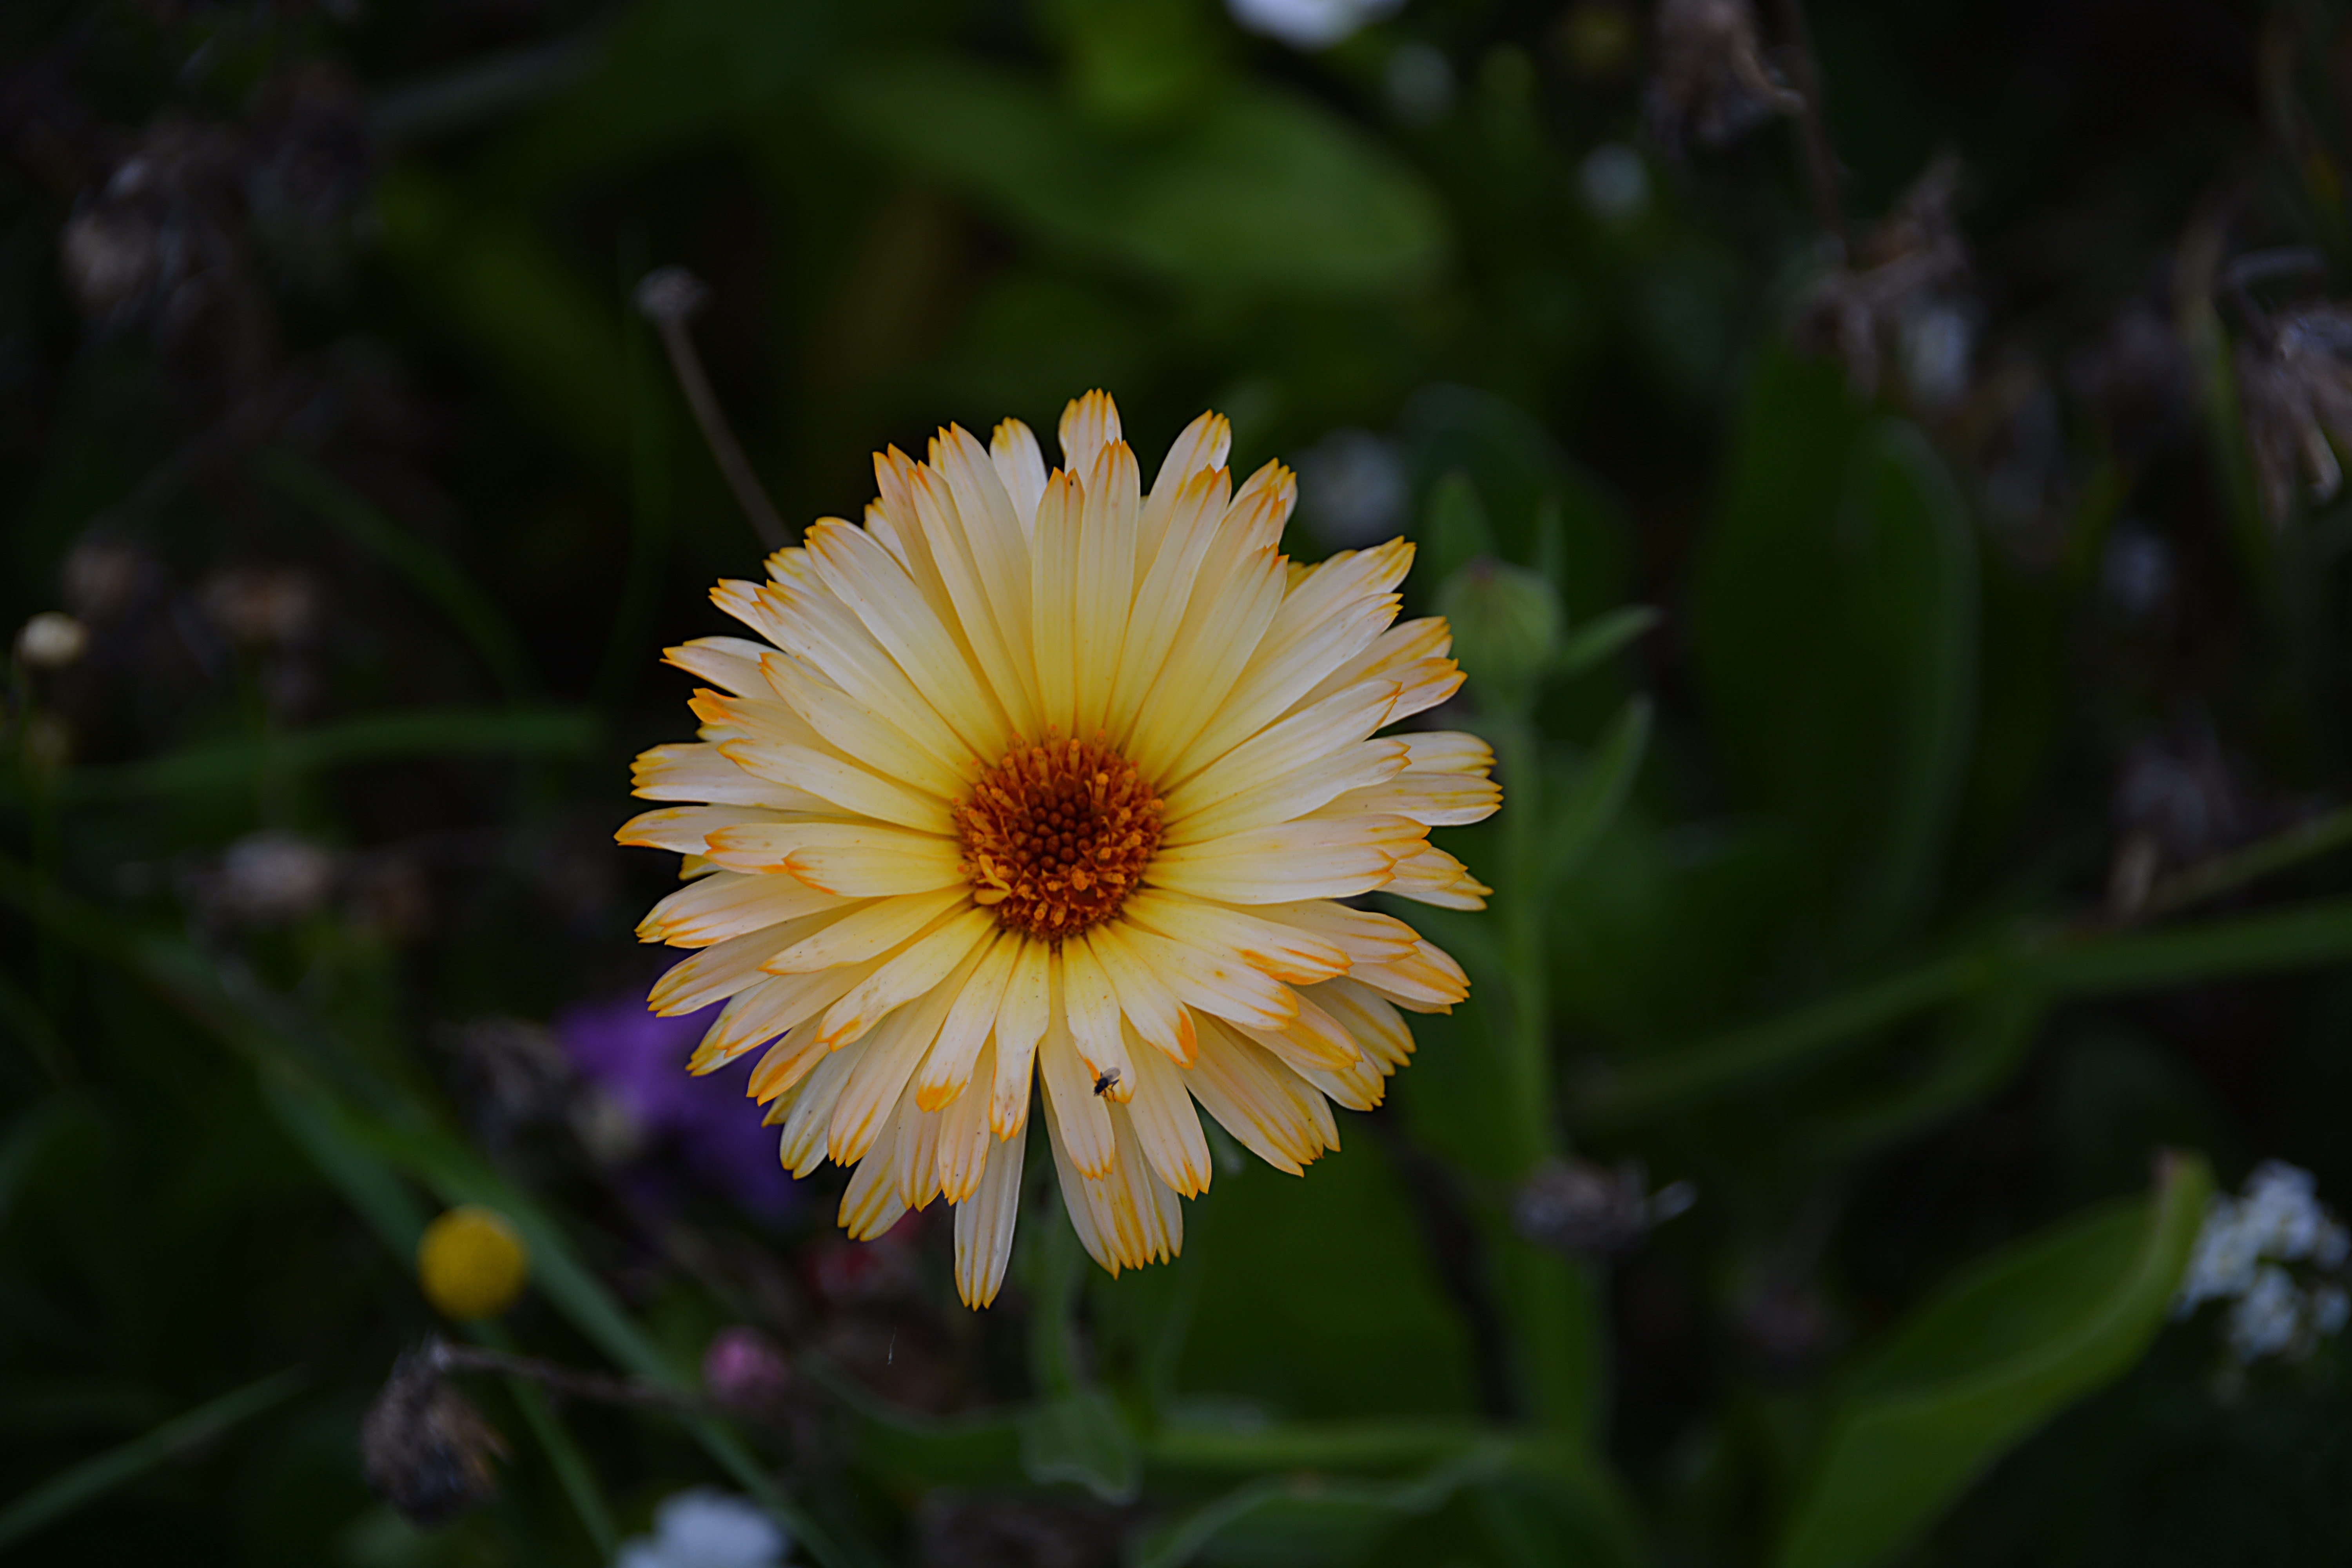
nature, blossom, plant, flower, petal, daisy, botany, yellow, garden, flora, plants, wildflower, close up, petals, flowering, macro photography, flowering plant, daisy family, oxeye daisy, plant stem, land plant